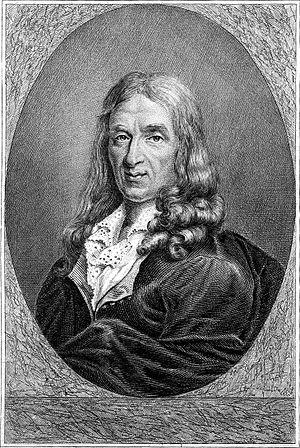
Gilonne d'Harcourt, marquise de Piennes puis comtesse de Fiesque, née en 1619 et morte le 16 octobre 1699, française, fut la dame d'atours d'Anne d'Autriche au palais du Louvre, puis, pendant la Fronde des princes, avec Anne de La Grange-Trianon, comtesse de Frontenac, maréchale de camp de Mademoiselle de Montpensier dite la Grande Mademoiselle qu'elles suivirent ensemble dans son exil au château de Saint-Fargeau.